Grey's Anatomy season 9

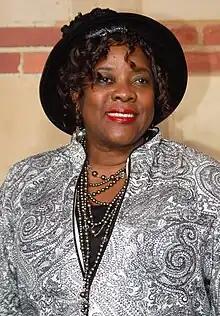
Loretta Devine made her final appearance as Adele in the first episode of 2013 and garnered highly positive reviews.

The season received positive reviews with critics praising numerous aspects of the long-running medical drama including the bonds of the characters with each other and its connection with the audience. Robert Bianco of "USA Today" noted that after 9 seasons, "There's still life left in "Grey's"." "What Culture" gave a positive review for the season, ""Grey's Anatomy" has developed into a fine example of how a TV show can mature beyond its initial purpose." "Toronto Star" called it "a solid return to form." "TV Fanatic" gave a largely positive review to the season, ""Grey's Anatomy" always knows how to bring the drama and they did not fail in the Season 9."